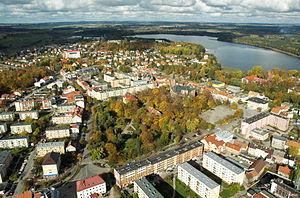
Cet article recense les plus grandes places urbaines, pour ce qui est de la superficie.
Olecko est une ville de Pologne, située dans la voïvodie de Varmie-Mazurie. Elle est le siège du powiat d'Olecko et de la commune de Olecko.